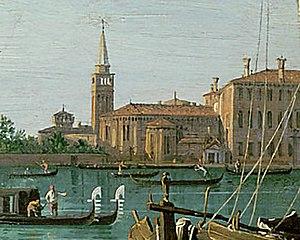
Cet article recense les églises de Venise, en Italie.